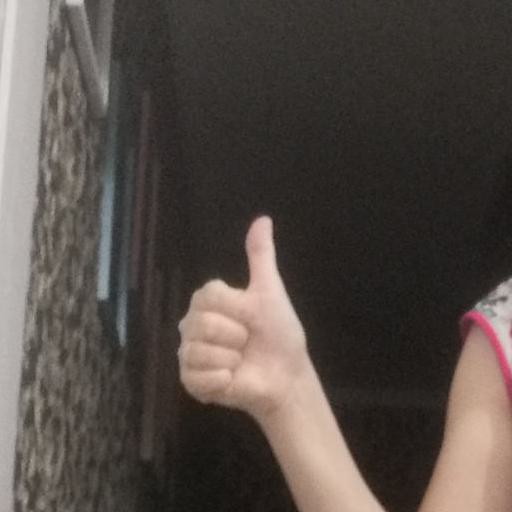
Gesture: like